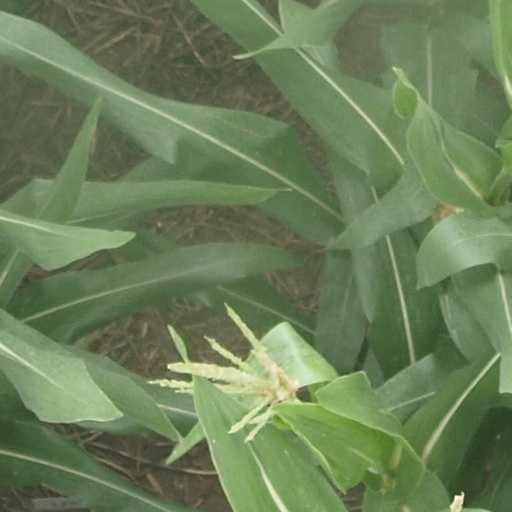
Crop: maize; corn